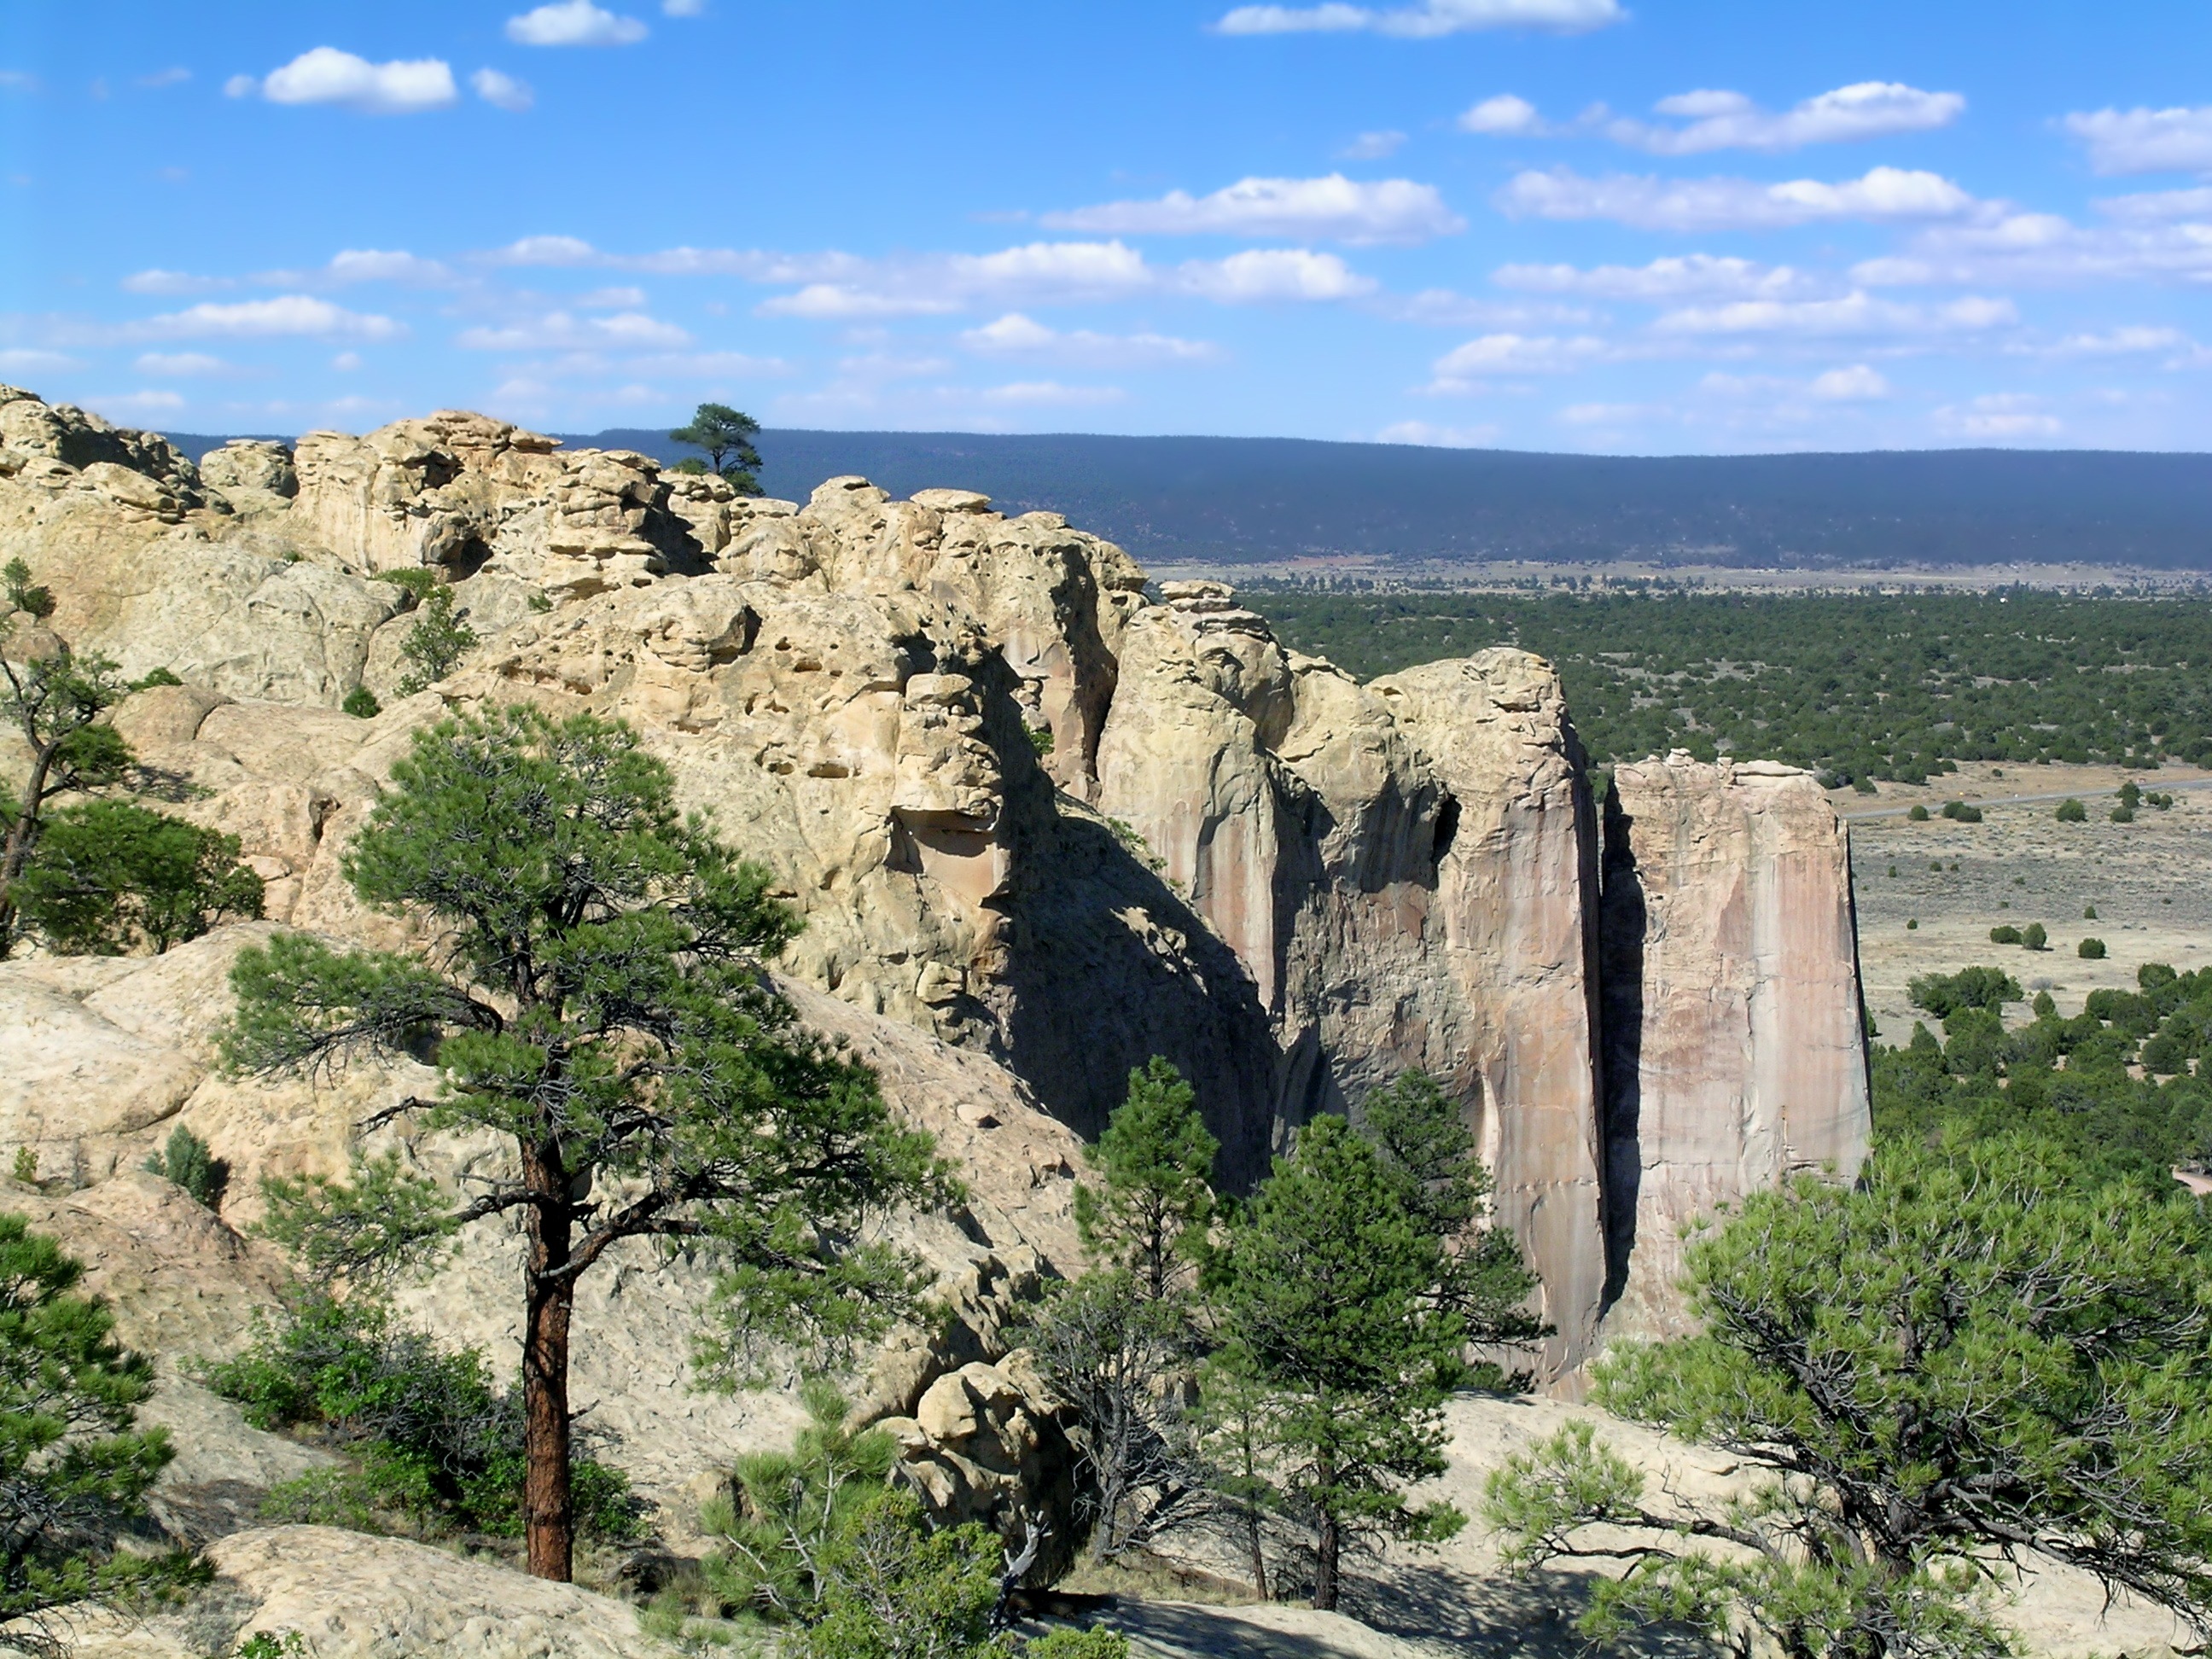
landscape, nature, rock, sky, countryside, valley, vacation, formation, cliff, arch, scenic, canyon, terrain, national park, new mexico, trees, outside, clouds, geology, mountains, ruins, badlands, plateau, wadi, ancient history